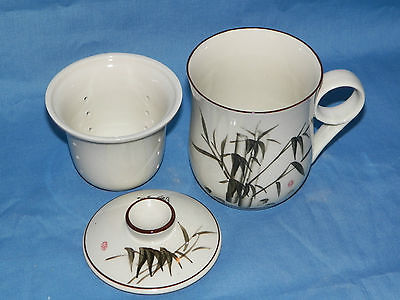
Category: mug